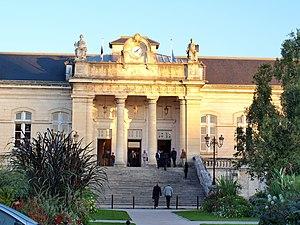
Palais de Justice d'Auxerre (Yonne, France)
Auxerre [osɛʁ] est une commune française située dans le nord-ouest de la région Bourgogne-Franche-Comté, dans le département de l'Yonne, dont elle est le chef-lieu. Également bureau centralisateur de quatre cantons et siège de la communauté d'agglomération de l'Auxerrois, elle comptait 34 634 habitants au dernier recensement en 2017, ce qui en fait la première commune icaunaise et la cinquième commune de Bourgogne-Franche-Comté en nombre d'habitants. Son aire urbaine totalise près de 93 000 habitants la même année. L'unité urbaine d'Auxerre est la 146ᵉ unité urbaine la plus peuplée de France avec 43 000 habitants.